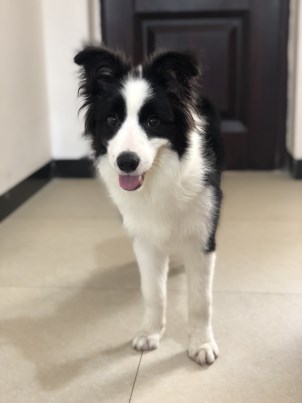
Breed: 2594-n000109-Border_collie